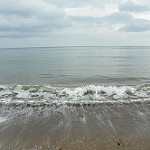
Label: sea